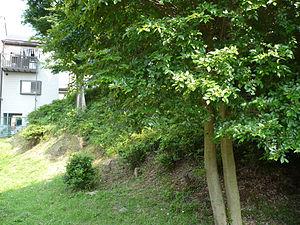
Le Yamashina Hongan-ji, aussi connu sous le nom Yamashina Mido, est un temple bouddhiste situé à Kyoto, utilisé comme forteresse par les Ikkō-ikki, organisation de moines guerriers et fanatiques laïcs qui s'opposent à la domination des samouraïs.